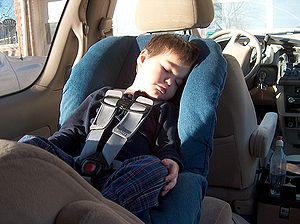
Autostol
Bagudvendt autostol.
En autostol er en stol, som er beregnet til at øge beskyttelsen for børn i biler. Ved at bruge specielle stole i bilen på den rigtige måde øges børnenes sikkerhed. Forskning har vist, at bagudvendt placering af autostolen øger sikkerheden betydeligt for børn op til 4 år.